Free Wales Army

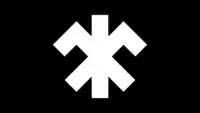
Flag of the Free Wales Army

The Free Wales Army (FWA) was a Welsh nationalist paramilitary organisation formed in Lampeter in Ceredigion (formerly Cardiganshire) by Julian Cayo-Evans in 1963. Its objective was to establish an independent Welsh republic.